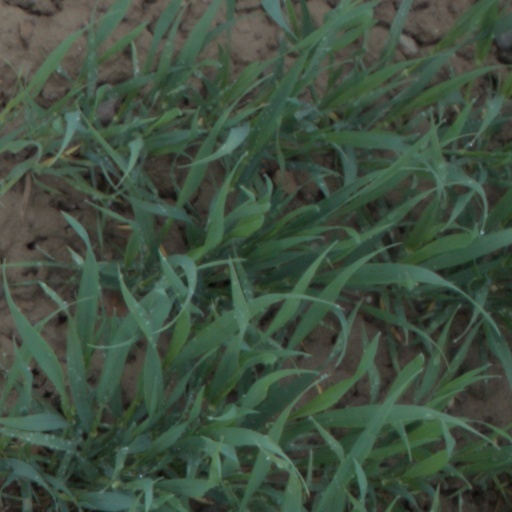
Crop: wheat